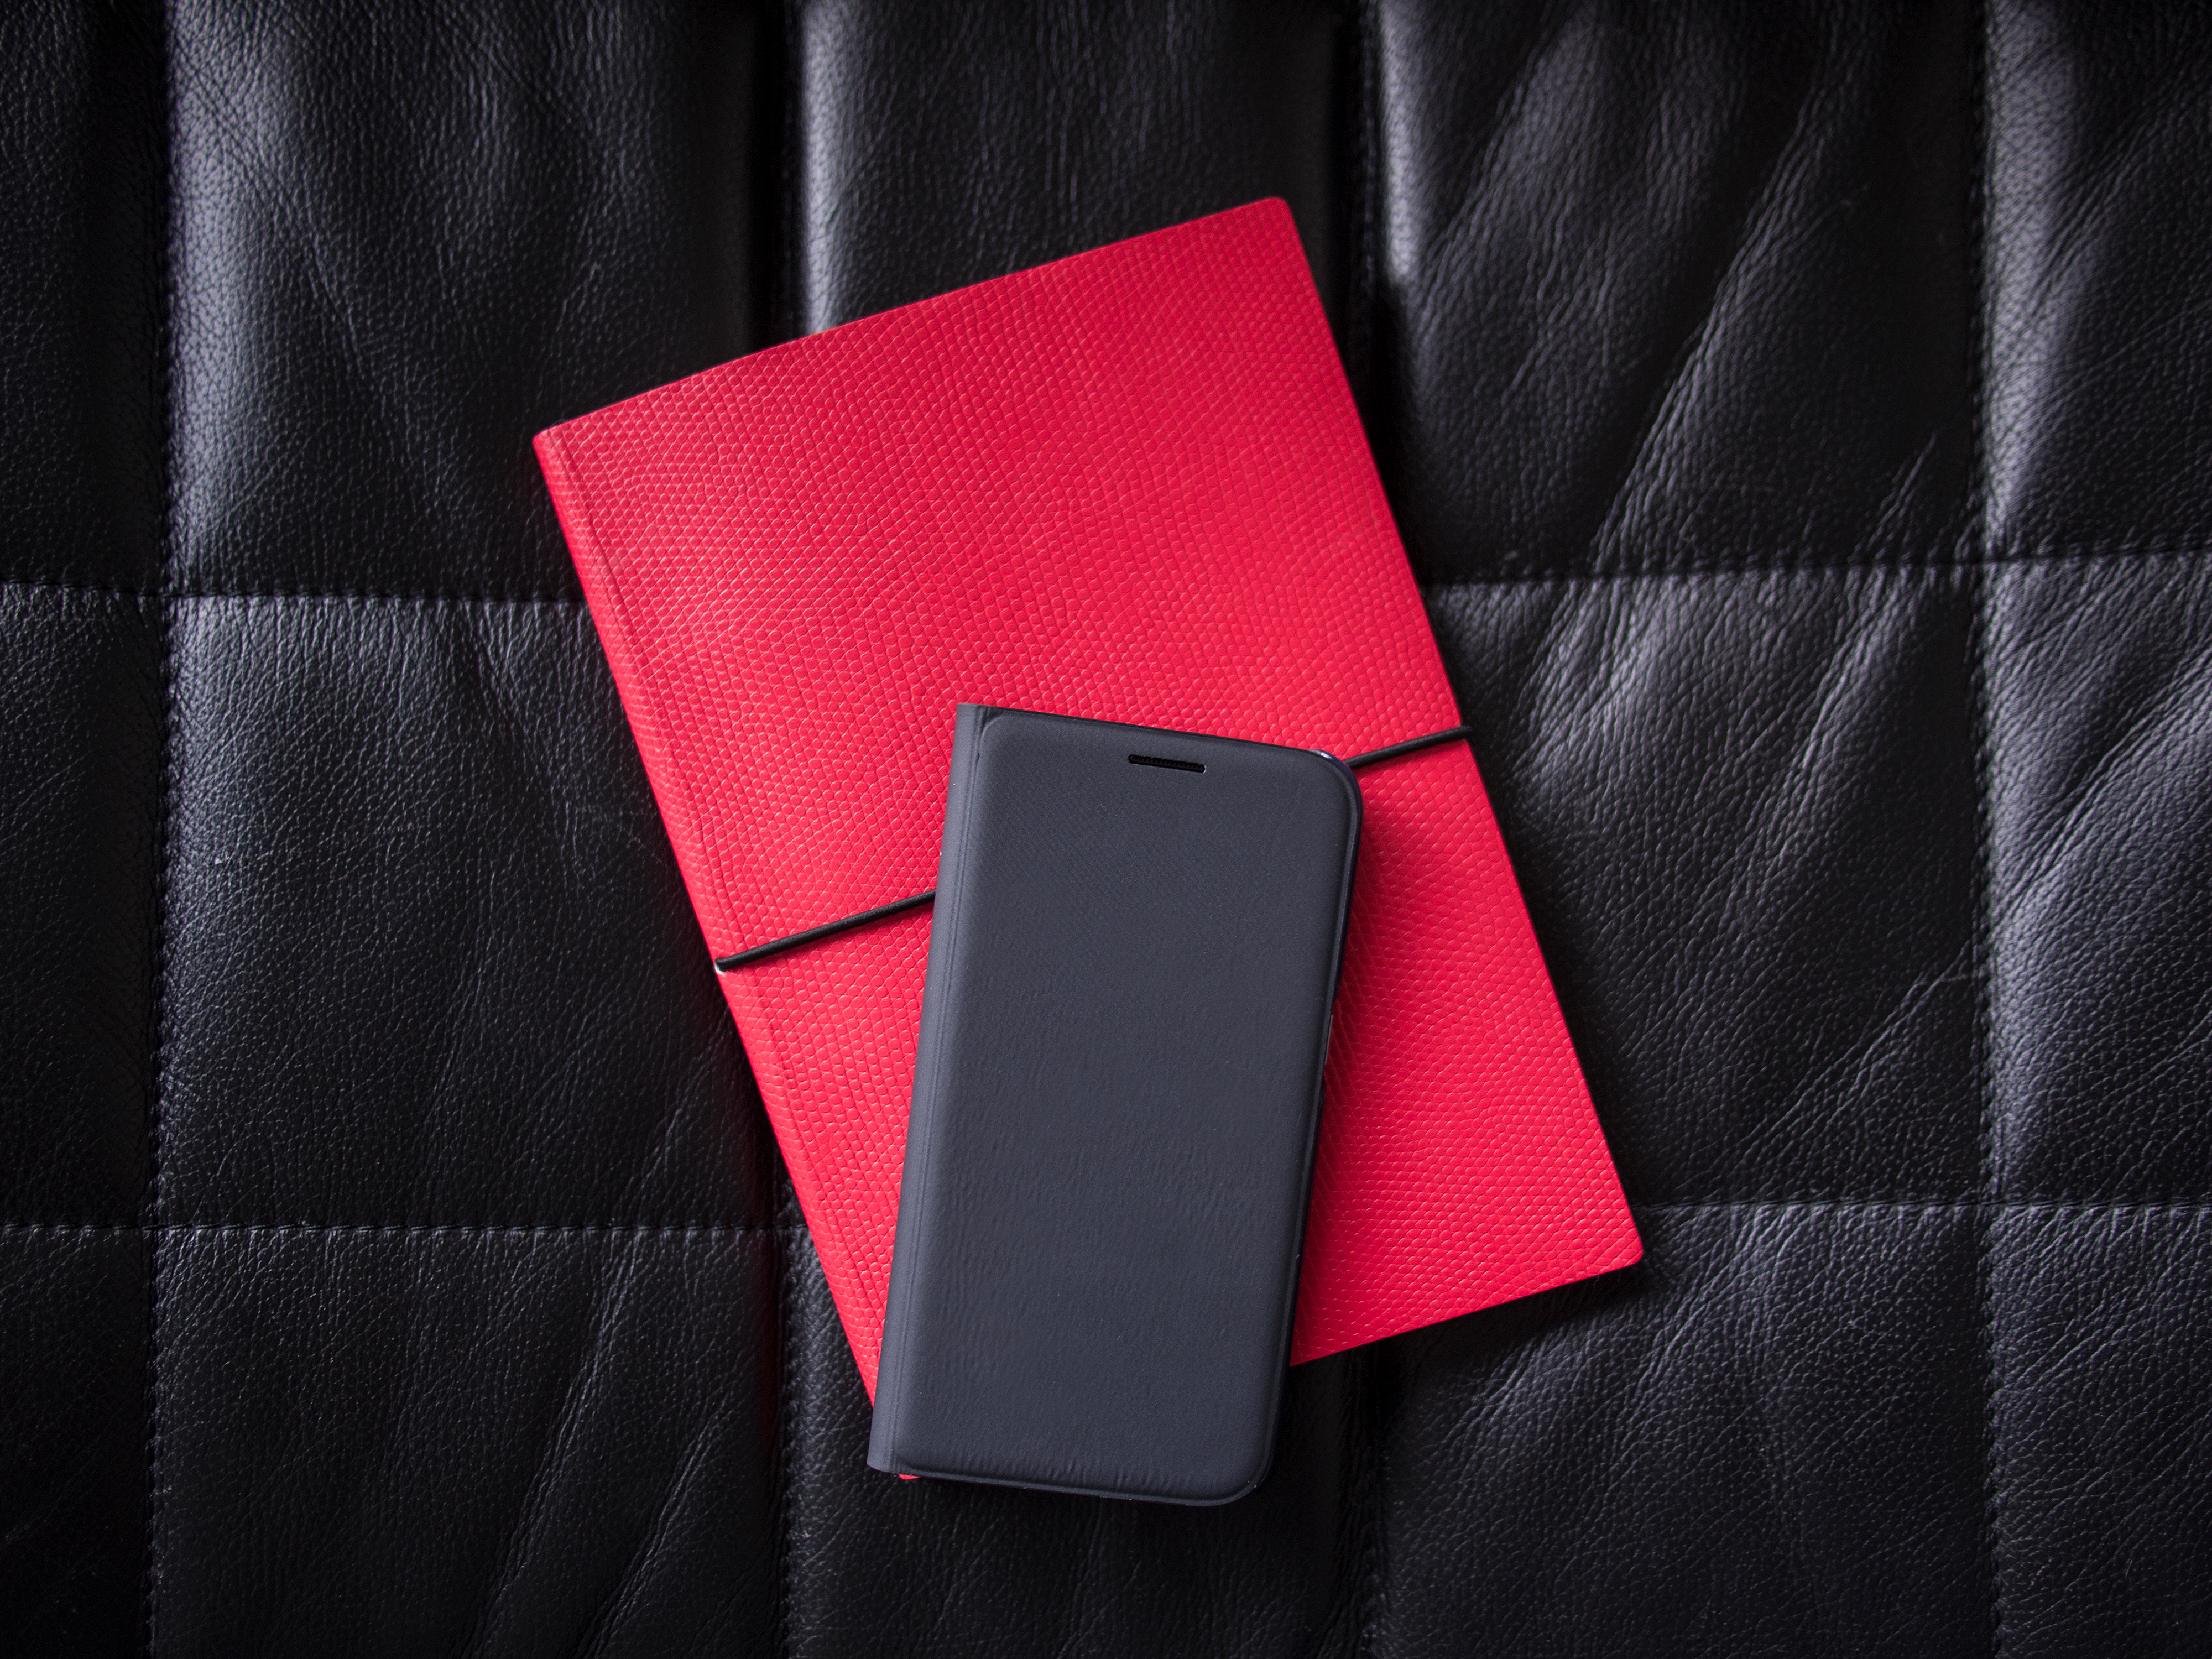
notebook, smartphone, leather, red, phone, business, black, brand, textile, startup, shape